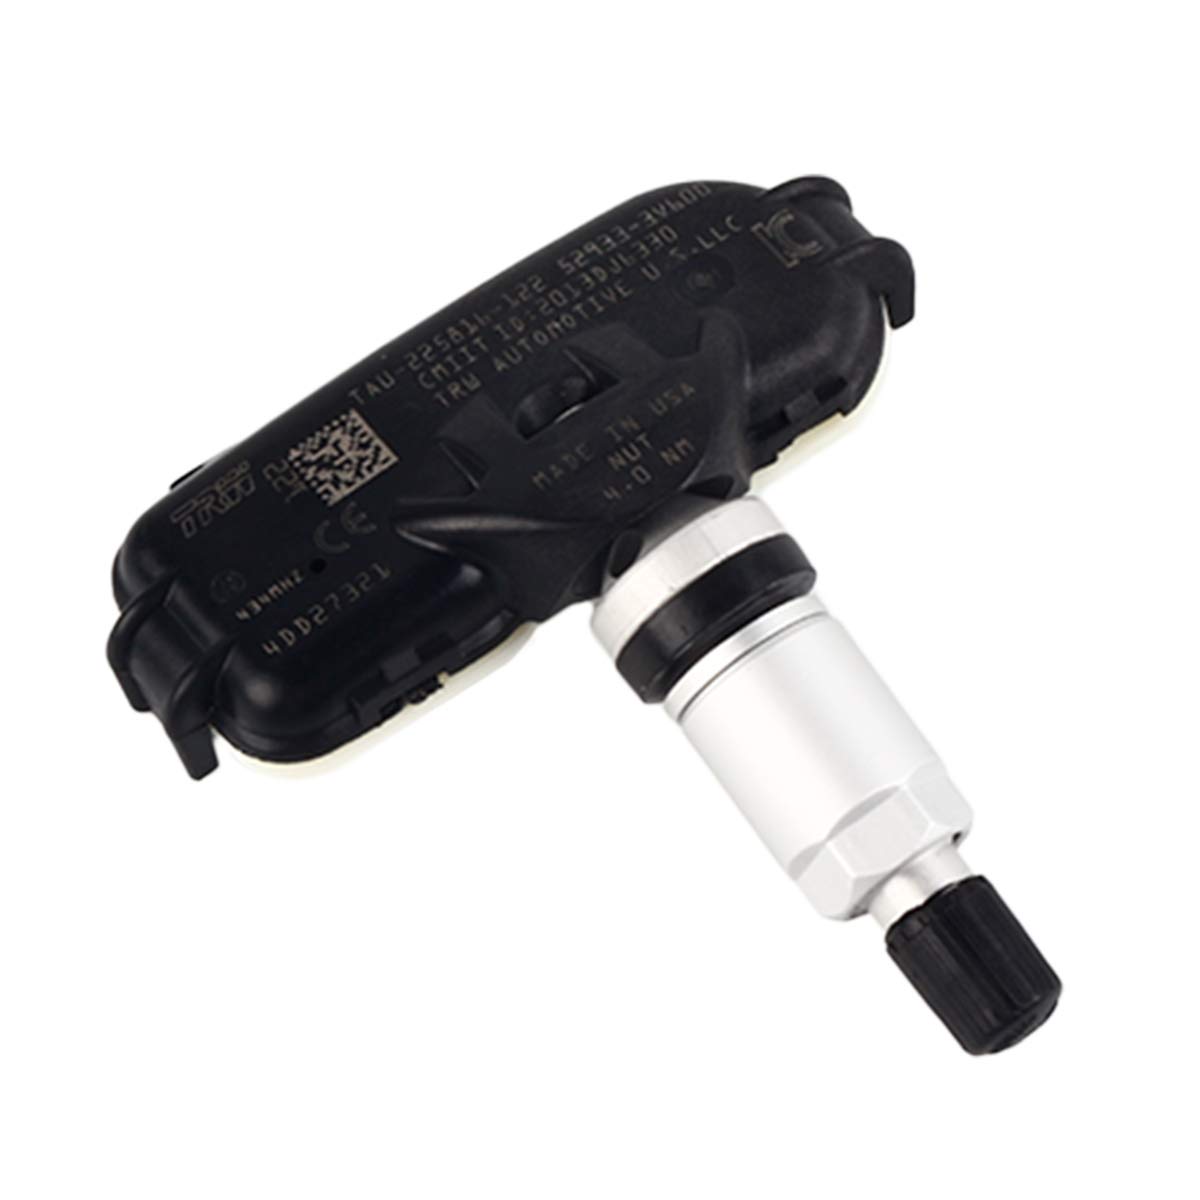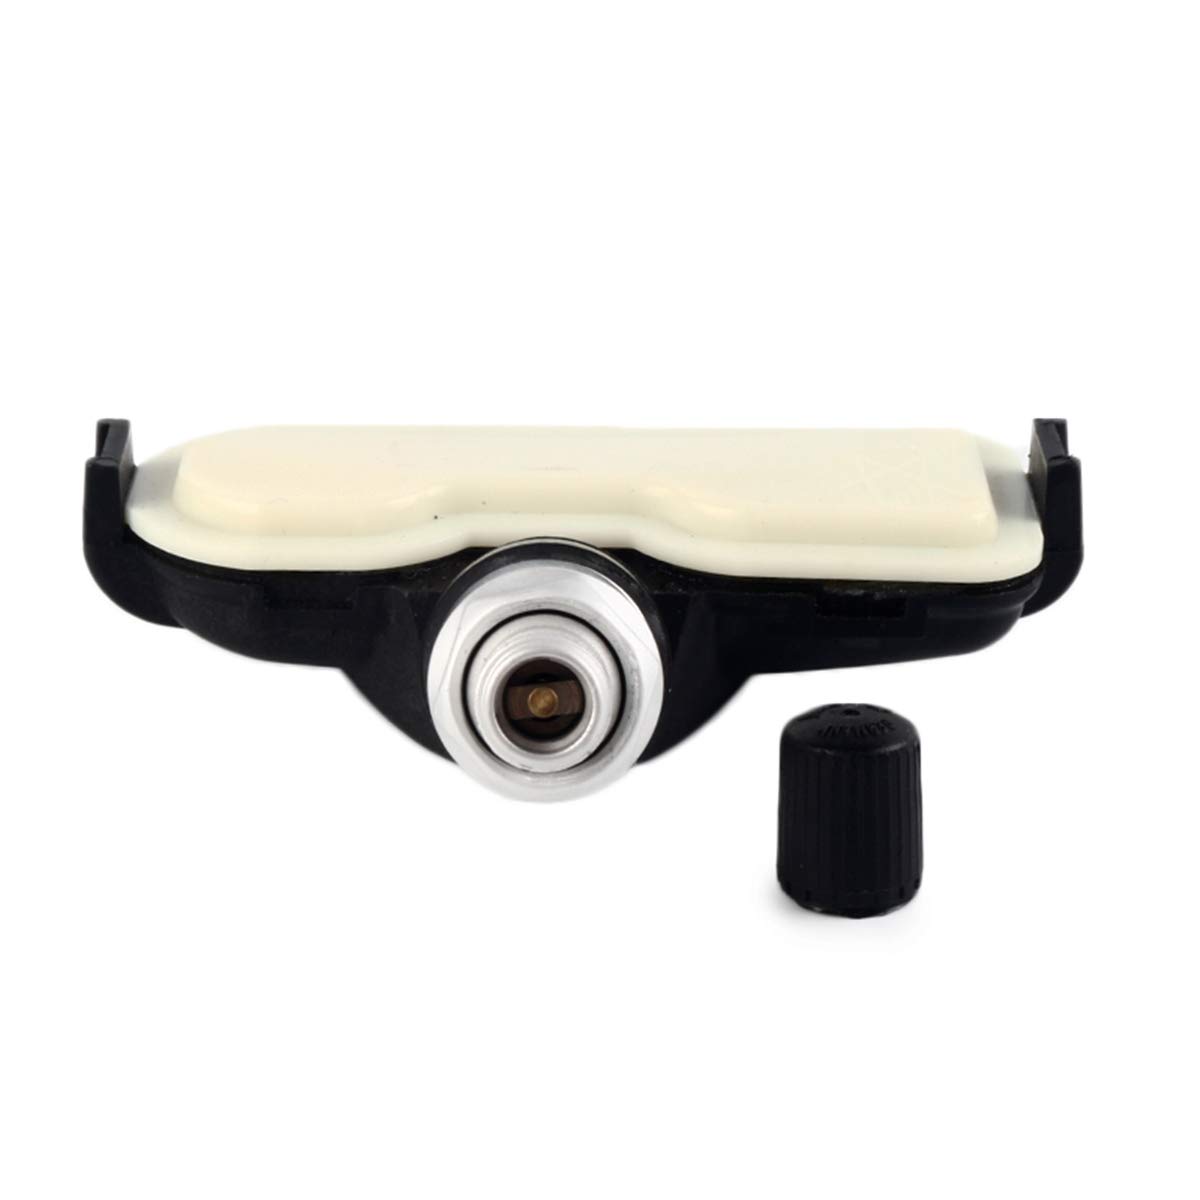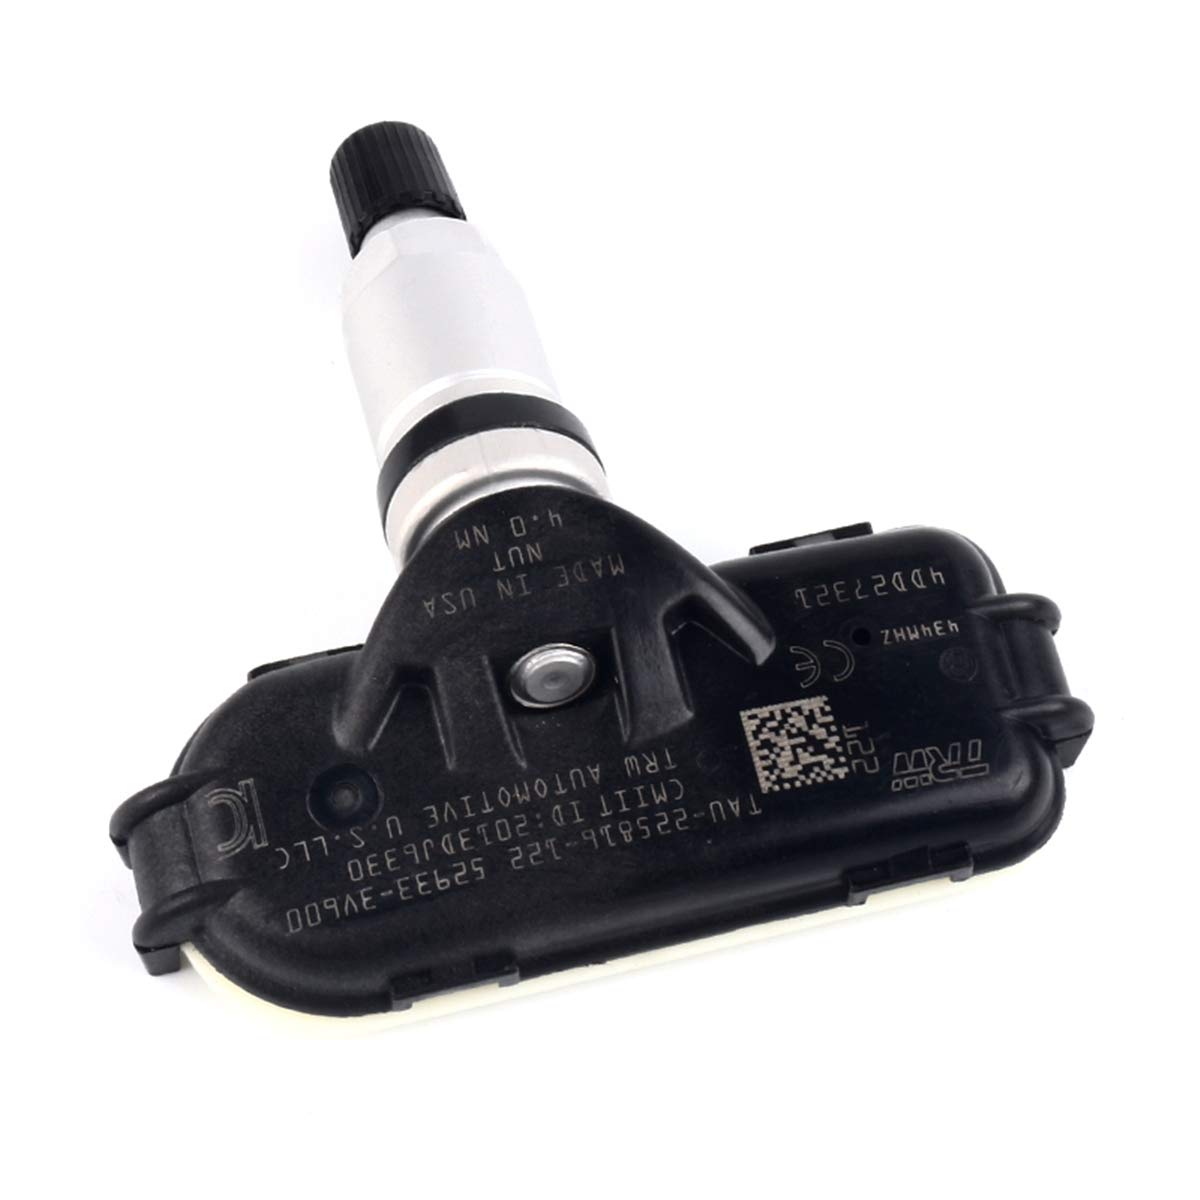
Tire Pressure Monitor Sensor TPMS Fits for Hyundai Azera Grandeur i40 Rio 52933-3V600
Category: Industrial & Scientific
Condition: NEW OEM: 52933-3V600 Fitment: for HYUNDAI AZERA 2014-2017 for Hyundai Grandeur(from 2014-03 to 2016-12) for Hyundai i40(from 2014-04 to 2018-12) for Kia Rio (Hi-Line)(from 2014-03 to 2017-12) for Hyundai Azera (from 2014 to 2015) for Hyundai Azera HG(from 2014-03 to 2016) Notes: 1) Always wear eye protection and start with installation tools. 2) Searching related installation video on the internet will be recommended. 3) Please check your car years, modle, OEM and make sure the products is comfortable for your car before your purchase. 4) If your not sure or don't know, please contact us. Provide us with the VIN#, YEAR, MAKE, MODEL of your vehicle and we will double check and verify fitment for you.
Features: 1. Fitment: Compatible with Hyundai Azera Grandeur i40 Rio | 2. OEM: 52933-3V600, Pls carefully verify your year & make & model in the product description or check your parts pictures & parts No. with ours before purchasing, so as to prevent buying wrong and unnecessary expenses. If your not sure or don't know, please contact us | 3. Feature: cheap and cheerful, easy to install with related installation video, durable, engineered from high-quality materials to improve reliability and durability | 4. Installation: Searching related installation video on the internet will be recommended and always wear eye protection and start with installation tools | 5. Notes: Please make sure your original part number matches before purchasing to ensure fitment. If you buy a wrong type for your vehicle, please not damage the label and barcode, return it in the original package. If you have installed, please clean it and put into the resaleable original package. THANKS!